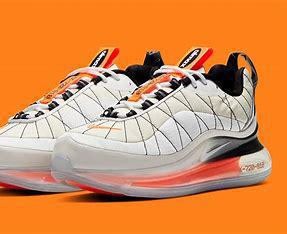
Brand: Nike
Model: MX 720 818